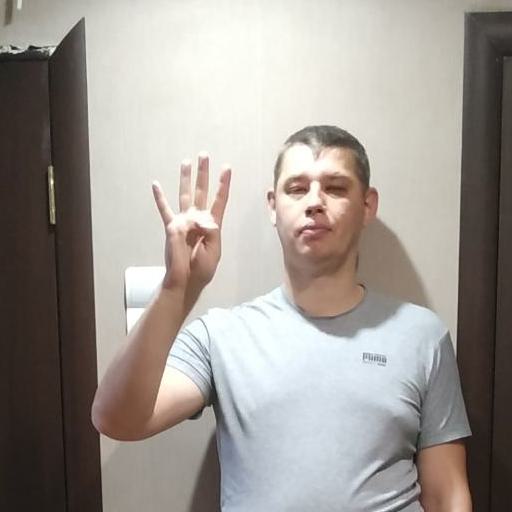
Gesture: four